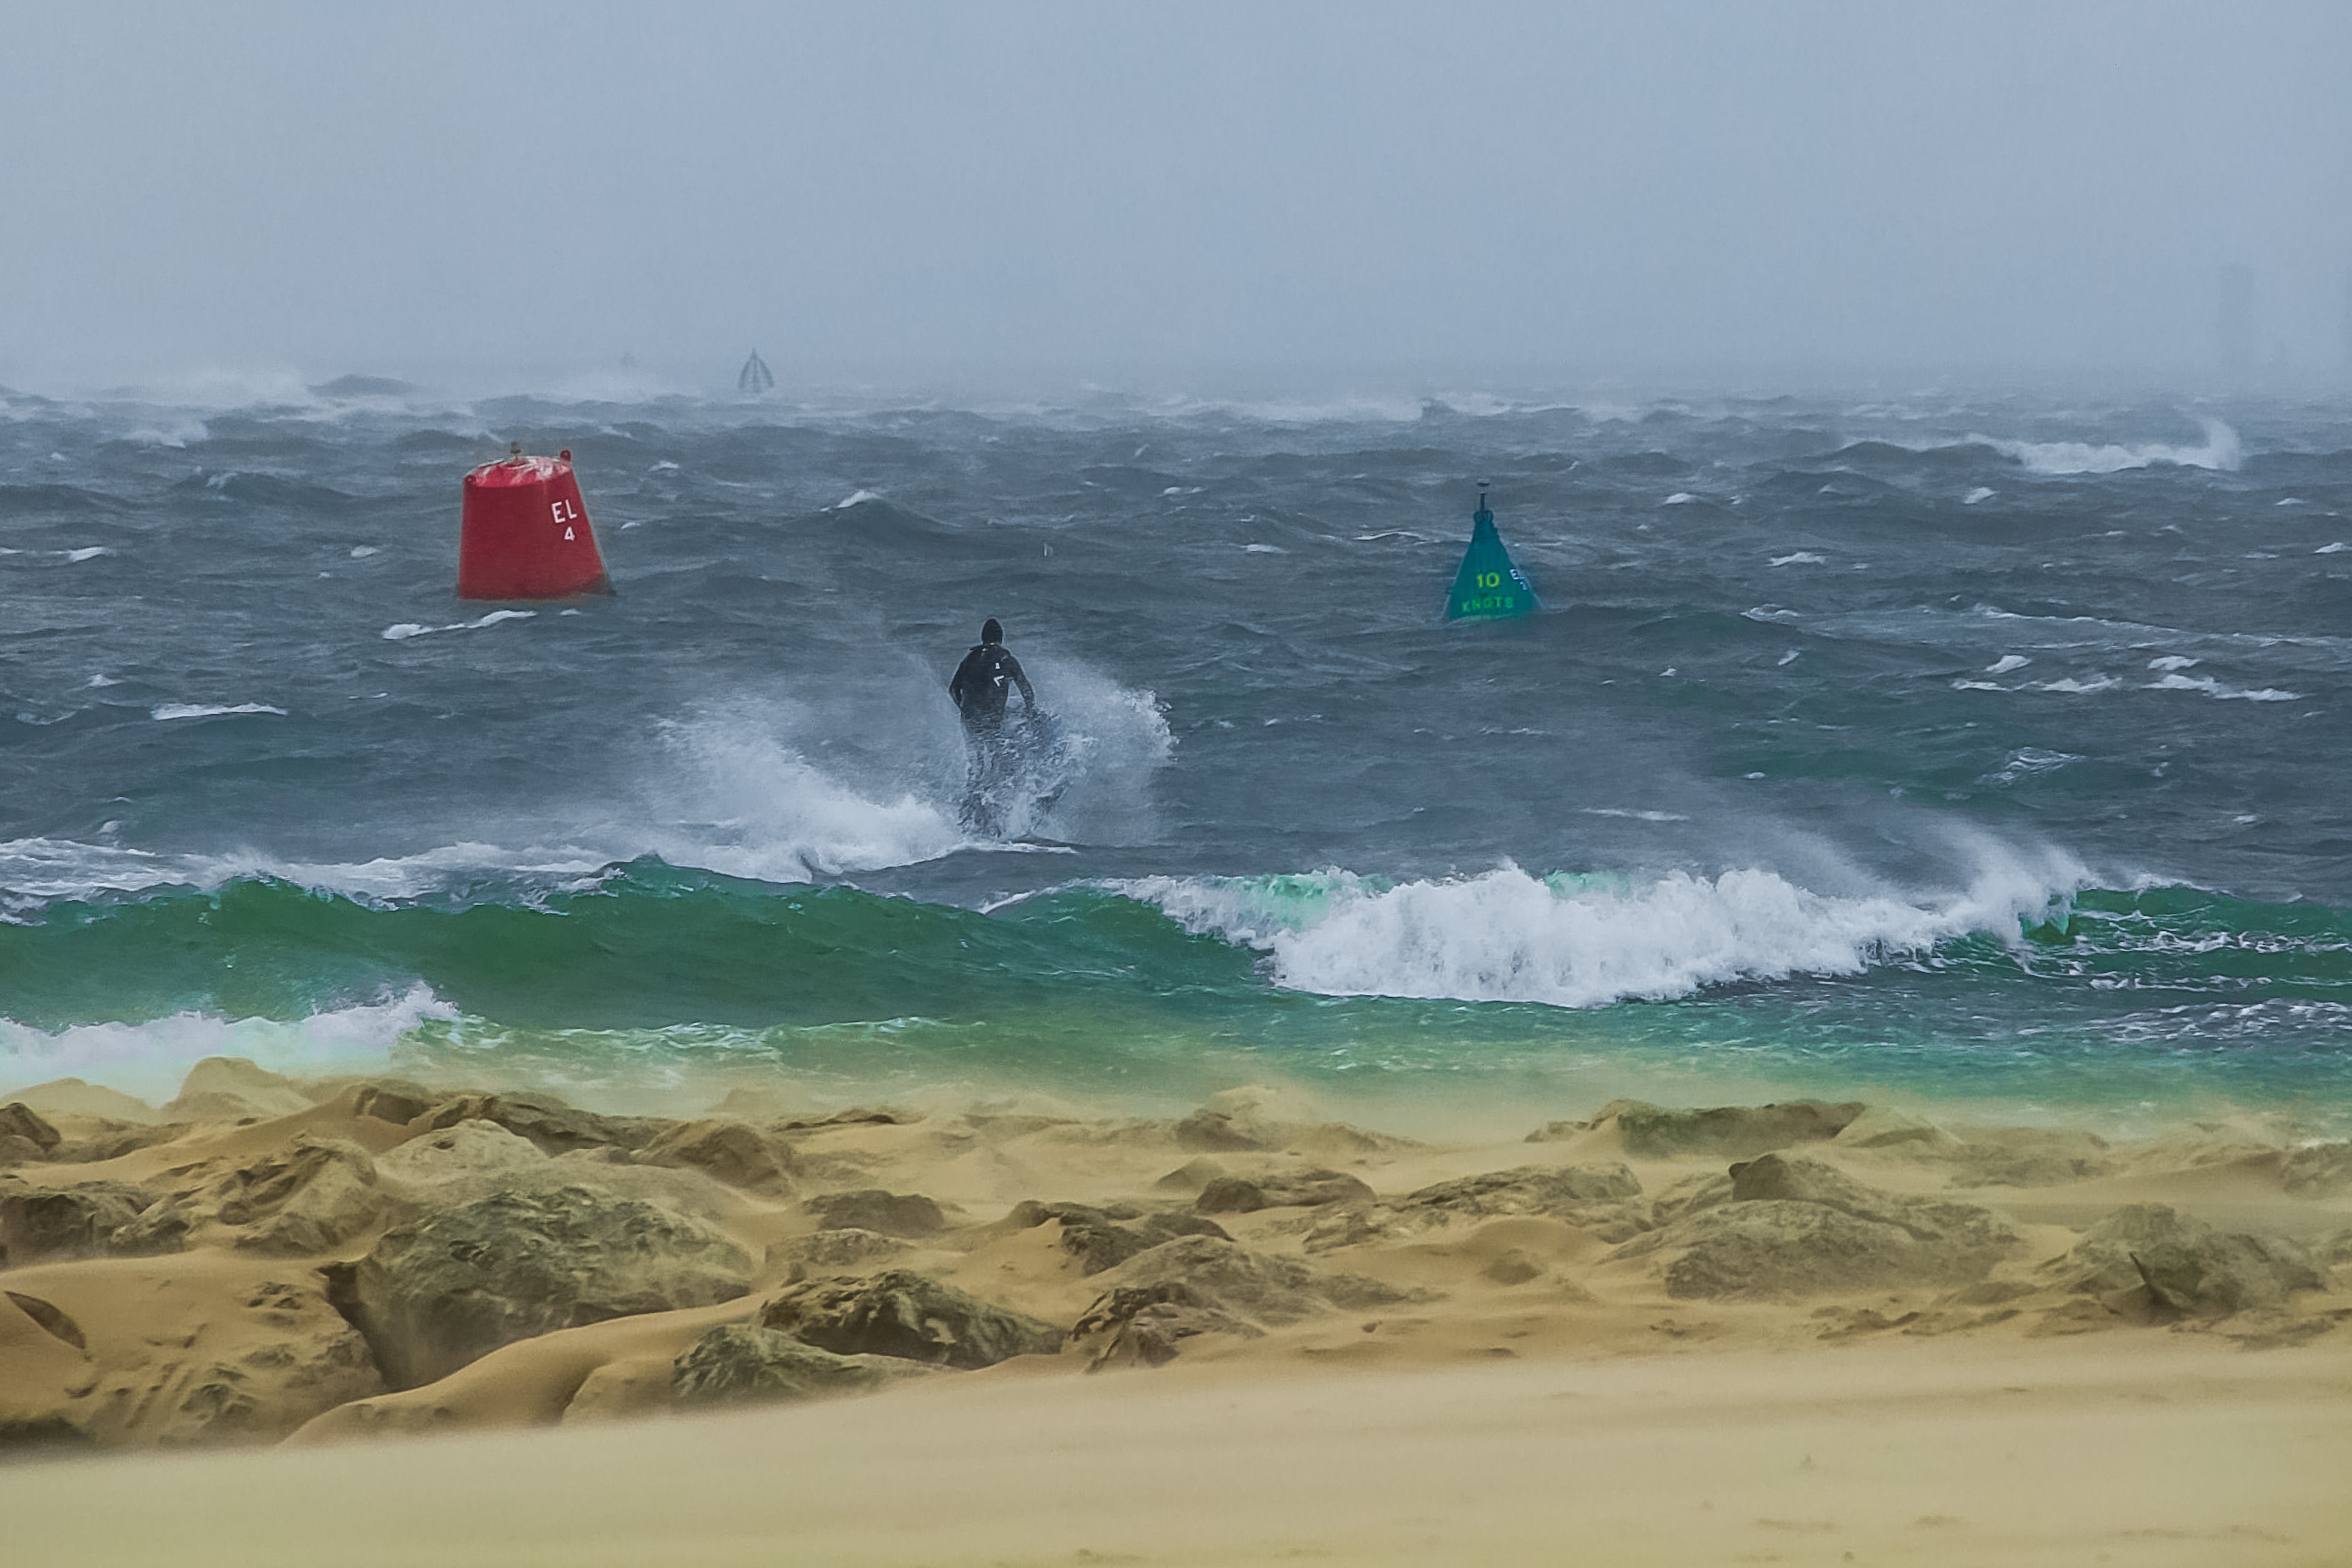
beach, sea, coast, ocean, winter, sport, shore, wave, wind, surfing, england, sports, cape, poole, adrenaline, water sport, wind wave, boardsport